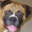
Label: dog